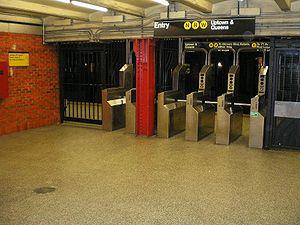
49th Street est une station souterraine omnibus du métro de New York située dans le quartier de Midtown, à Manhattan. Elle est située sur l'une des lignes principales, la BMT Broadway Line issue du réseau de l'ancienne Brooklyn-Manhattan Transit Corporation. Sur la base des chiffres 2012, la station, située à proximité de Times Square, était la 41ᵉ plus fréquentée du réseau sur un total de 461.